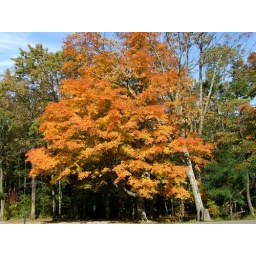
The most golden tree in the park.